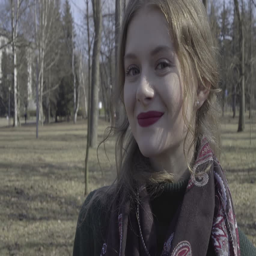
cute curly girl walking through the park